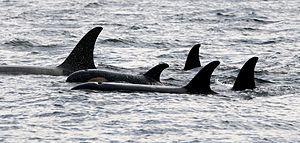
L’intelligence des cétacés désigne les capacités cognitives prêtées aux membres de l’ordre des cétacés, qui comprend les baleines, les marsouins, les cachalots et les dauphins. Cette intelligence est suggérée par la taille de leurs cerveaux, par leurs comportements individuels ou sociaux et par l'aisance de leurs capacités d'apprentissage. Si le canon de Morgan limite les tentatives d'anthropomorphisme et commande la mise en place d'expériences rigoureuses, il semblerait bien que les dauphins notamment ont réussi à répondre favorablement à une série de tests visant à déceler chez eux une forme d'intelligence.